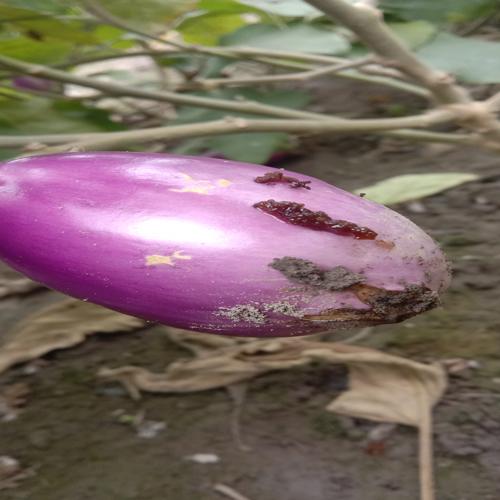
Label: Shoot and Fruit Borer